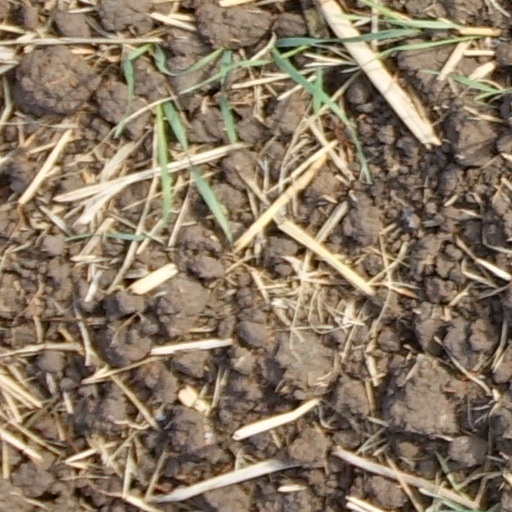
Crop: wheat